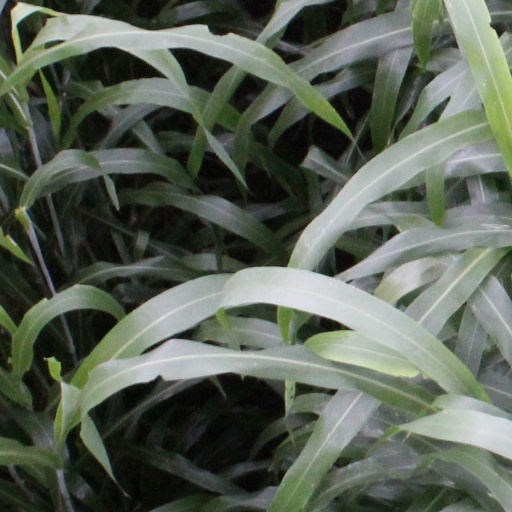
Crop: sorghum